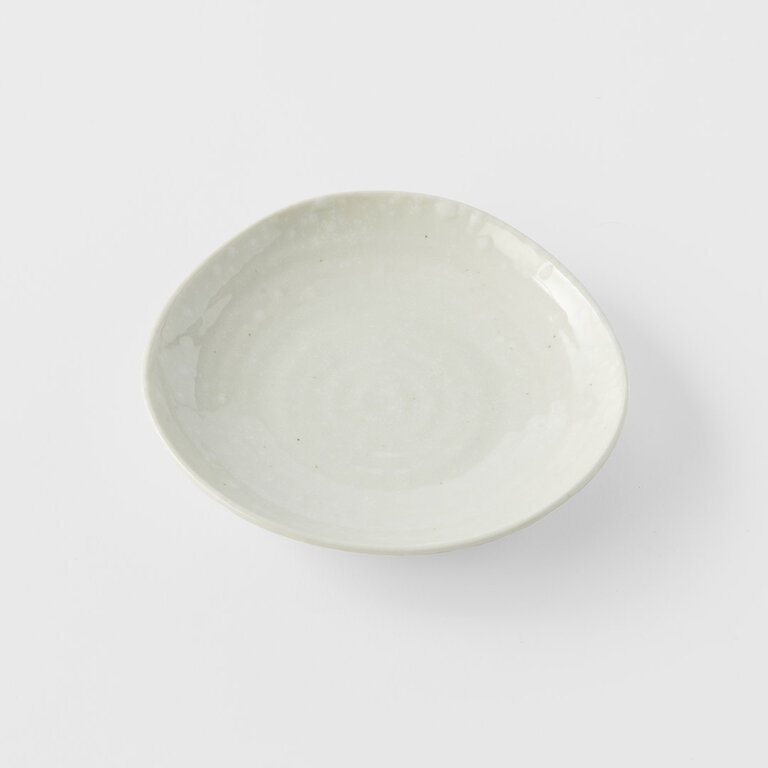
Saucer 13.5cm / Soft White Glaze
Crafted with artisanal skill, the Saucer 13.5cm/Soft White Glaze features subtle variations in size, glaze, and texture for a truly unique and handcrafted feel. Embrace the one-of-a-kind nature of this product and elevate your dining experience. General information & care instructions Our tableware is food-safe and can be used in the oven, microwave, and dishwasher with proper care. Avoid sudden temperature changes, such as moving items from the freezer to the oven, as this may cause thermal shock and damage the item. Always place extremely hot items on a wooden or cloth surface.
Brand: Made in Japan
Category: Home & Garden > Kitchen & Dining > Tableware > Drinkware > Coffee & Tea Saucers